Our Delaware

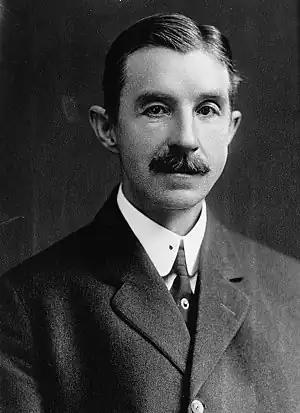
George Beswick Hynson wrote the lyrics to 'Our Delaware'

Our Delaware is a poem written by George Beswick Hynson, published in 1904. It comprises three verses, each honoring one of Delaware's three counties, with the fourth verse added by Donn Devine commemorating the American Revolution Bicentennial in 1976. It became the state song in 1925 by an act of the General Assembly. The musical score was composed by Will M. S. Brown specifically for the poem.